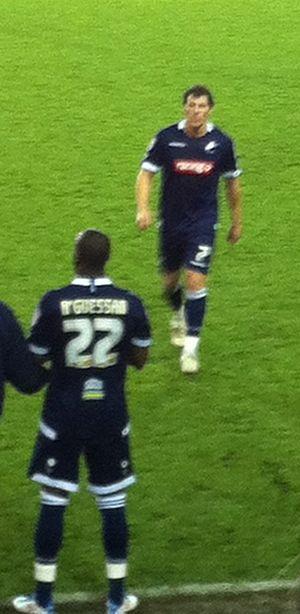
Darius Alexis Henderson est un footballeur anglais au Eastleigh.